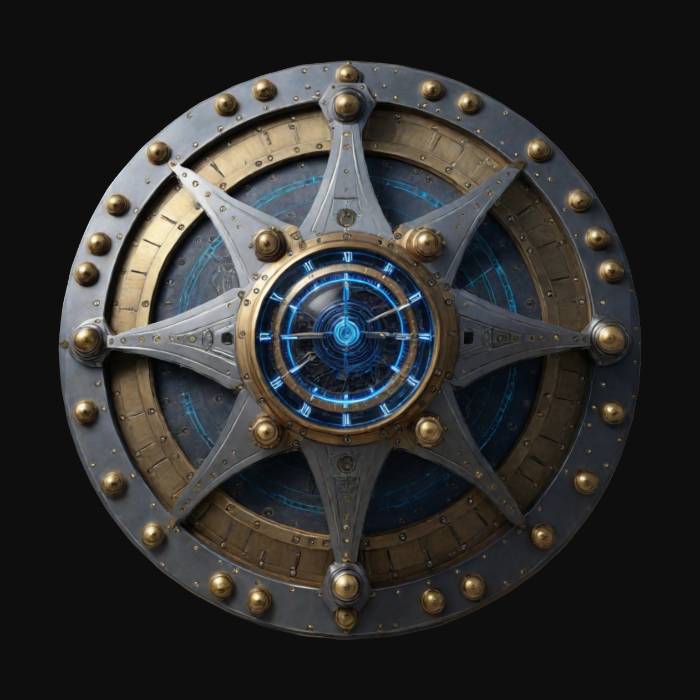
미적 점수 (1~10점): 7